Honduras national football team

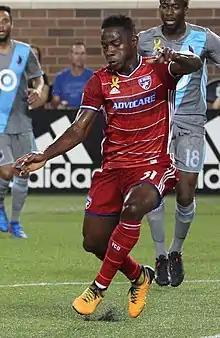
Maynor Figueroa is Honduras's most capped player with 181 appearances.

In the qualifying competition for the 2014 World Cup, Honduras were given a bye to the third round because of their third-place position among CONCACAF teams in the March 2011 FIFA World Rankings. They qualified for the final round by finishing first in their group, which included Panama, Canada and Cuba. After beginning with a home defeat against Panama, Honduras recovered and beat Canada 8–1 in their final match, allowing them to win the group ahead of Panama.